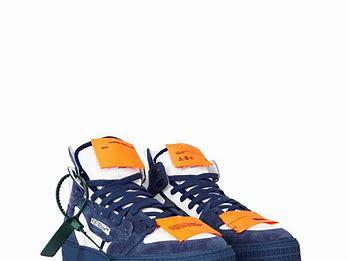
Brand: Off-White
Model: Court 3